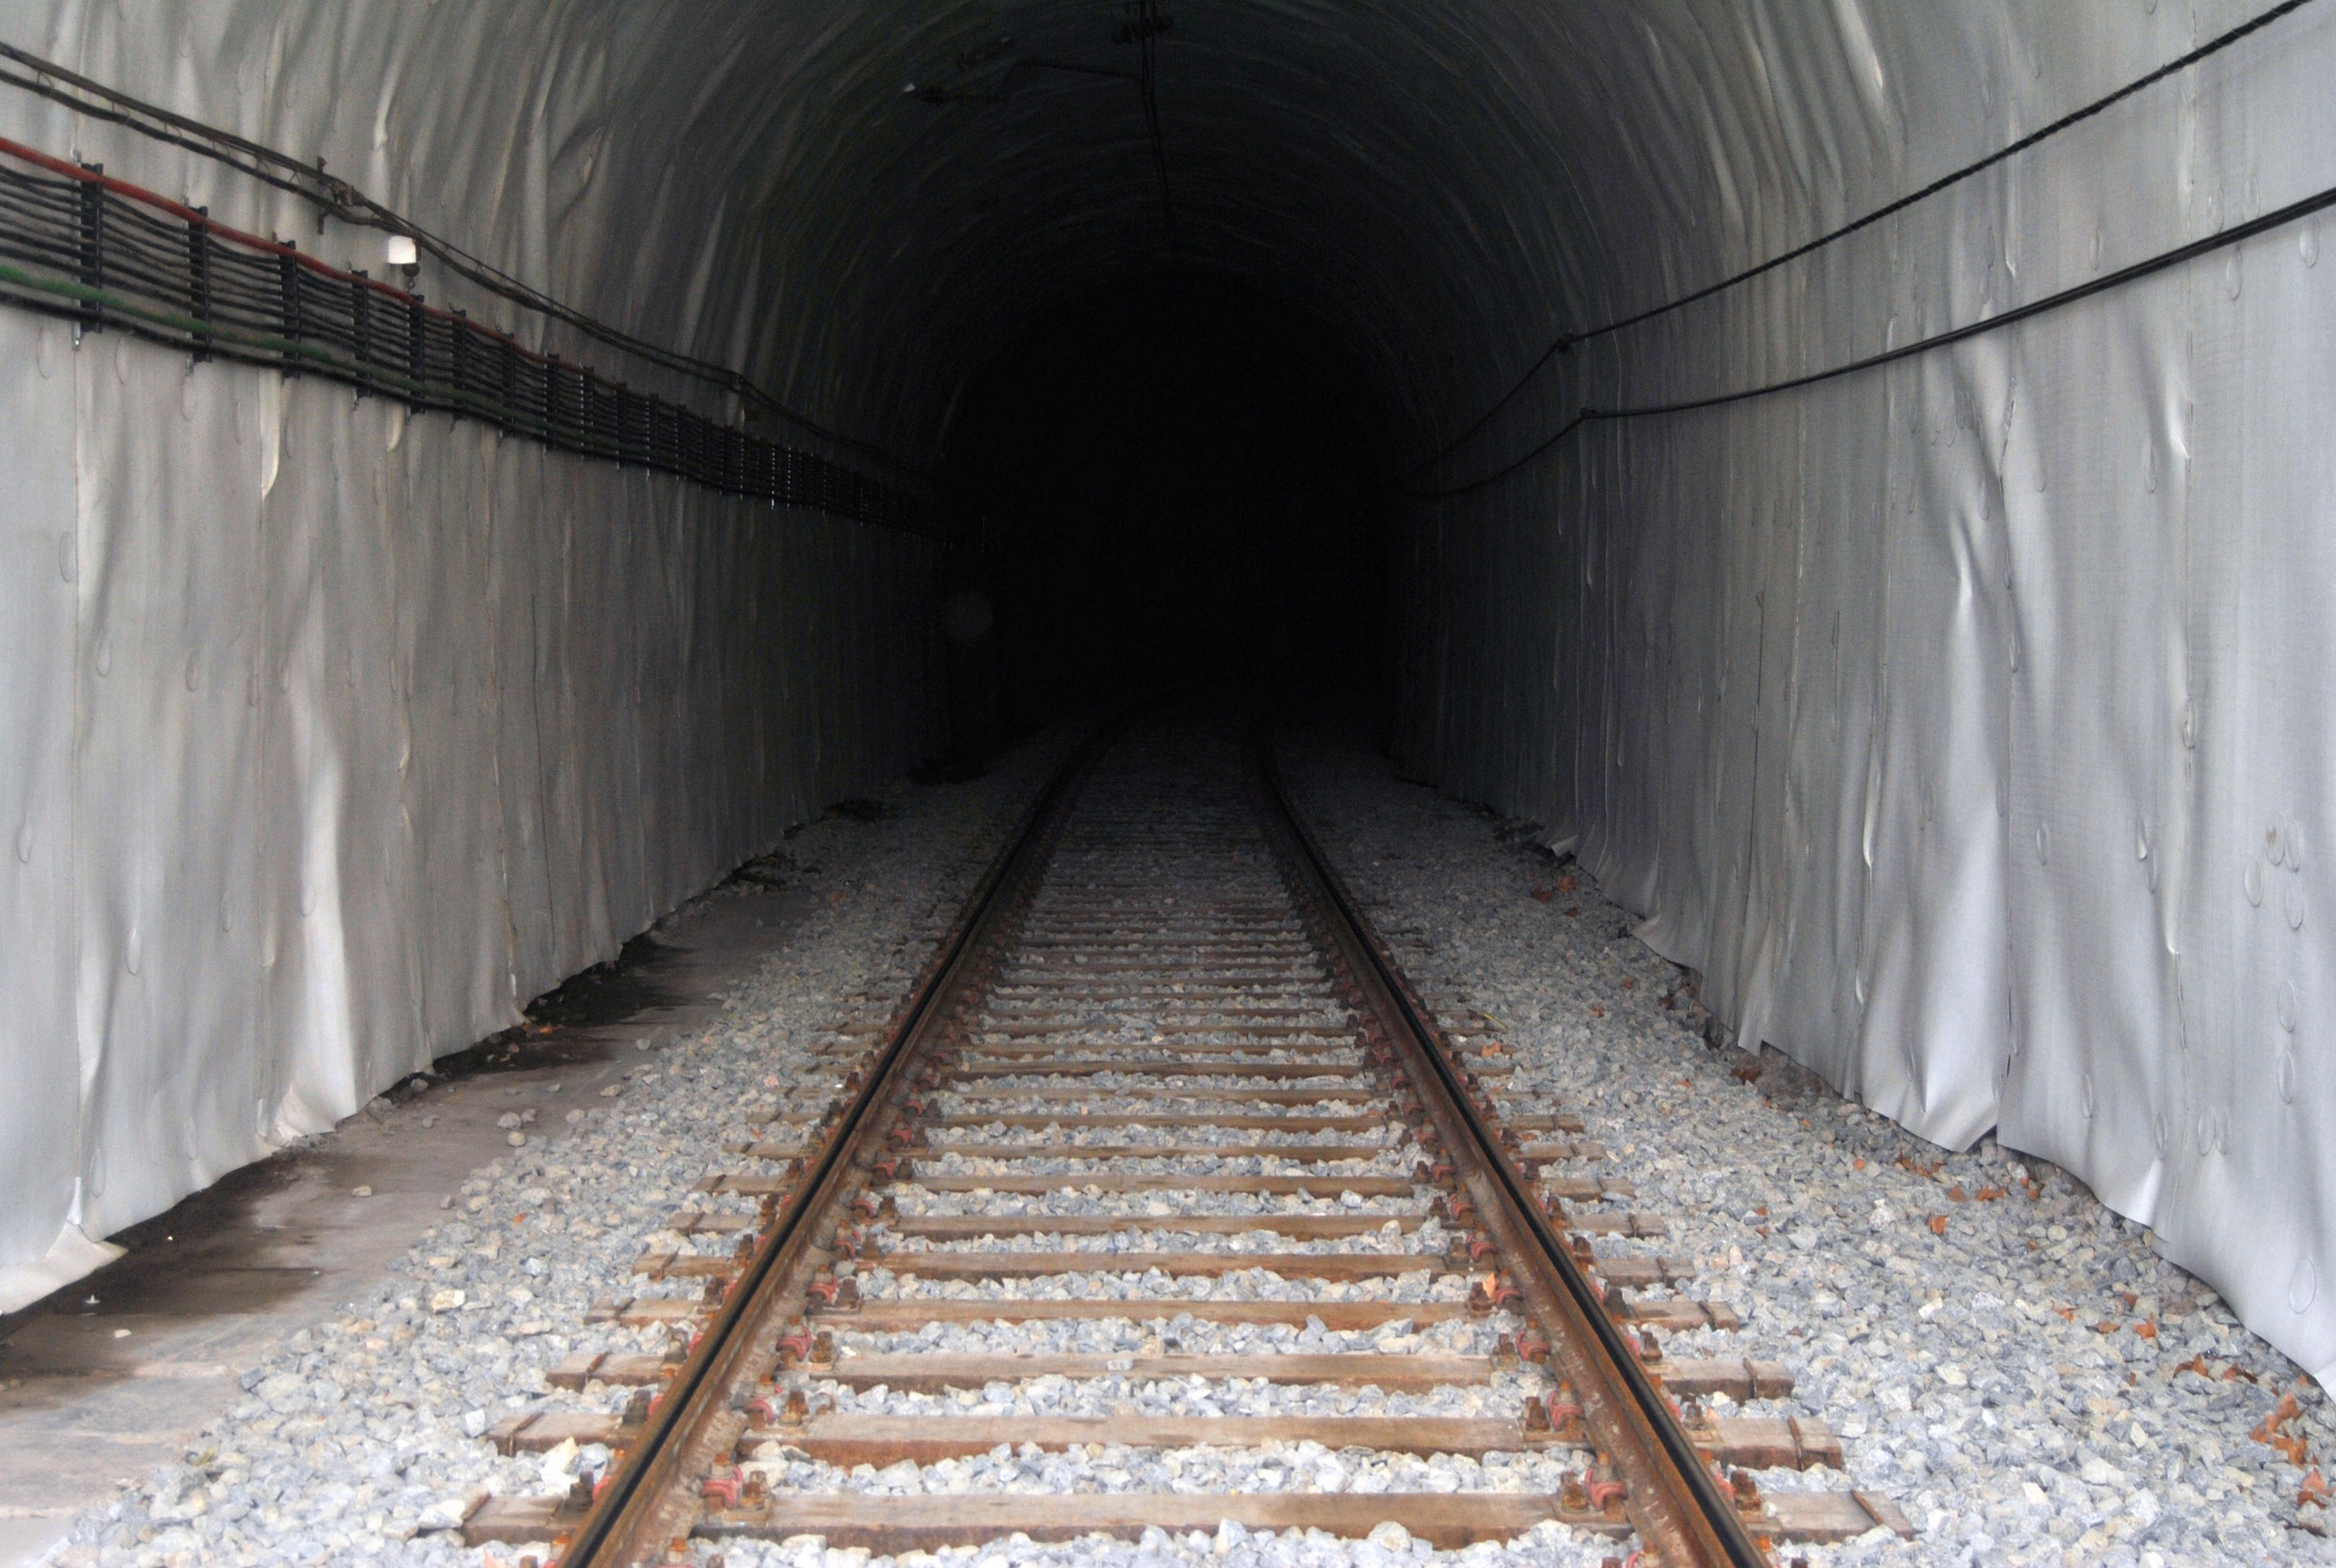
track, railway, train, tunnel, travel, subway, transport, infrastructure, vias, railways, railway station, pathways